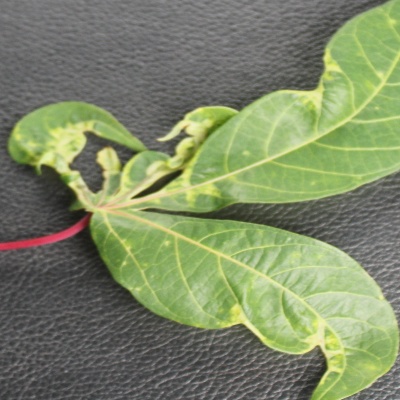
Crop: Cassava
Condition: mosaic